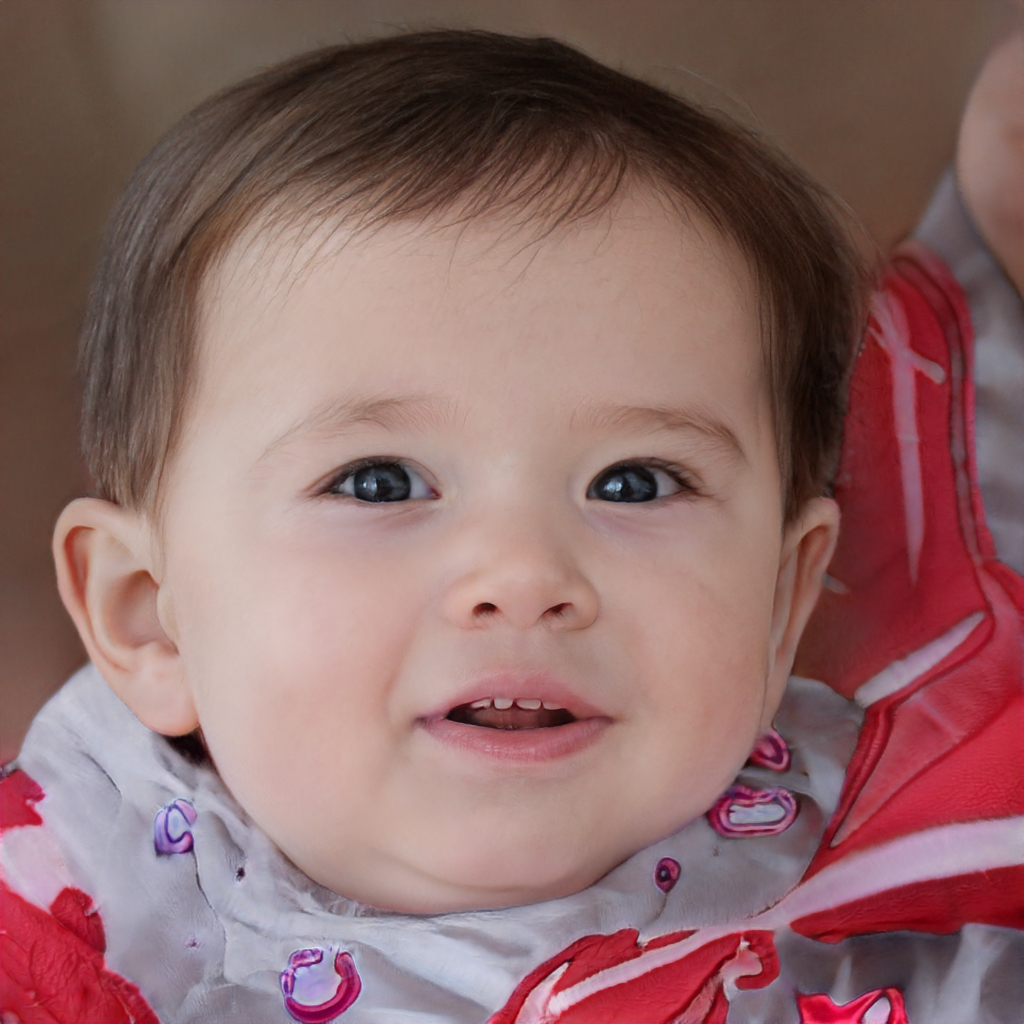
Label: Colored